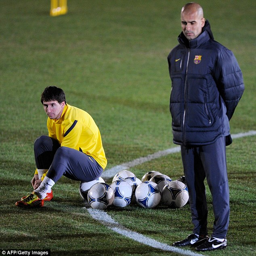
former players believe the manager lifted a city to another level